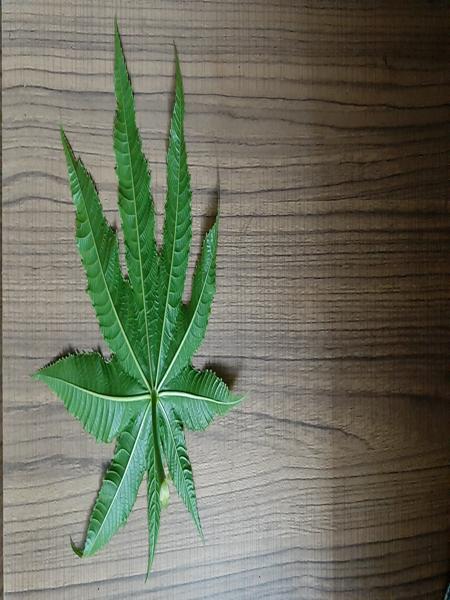
Plant: Castor